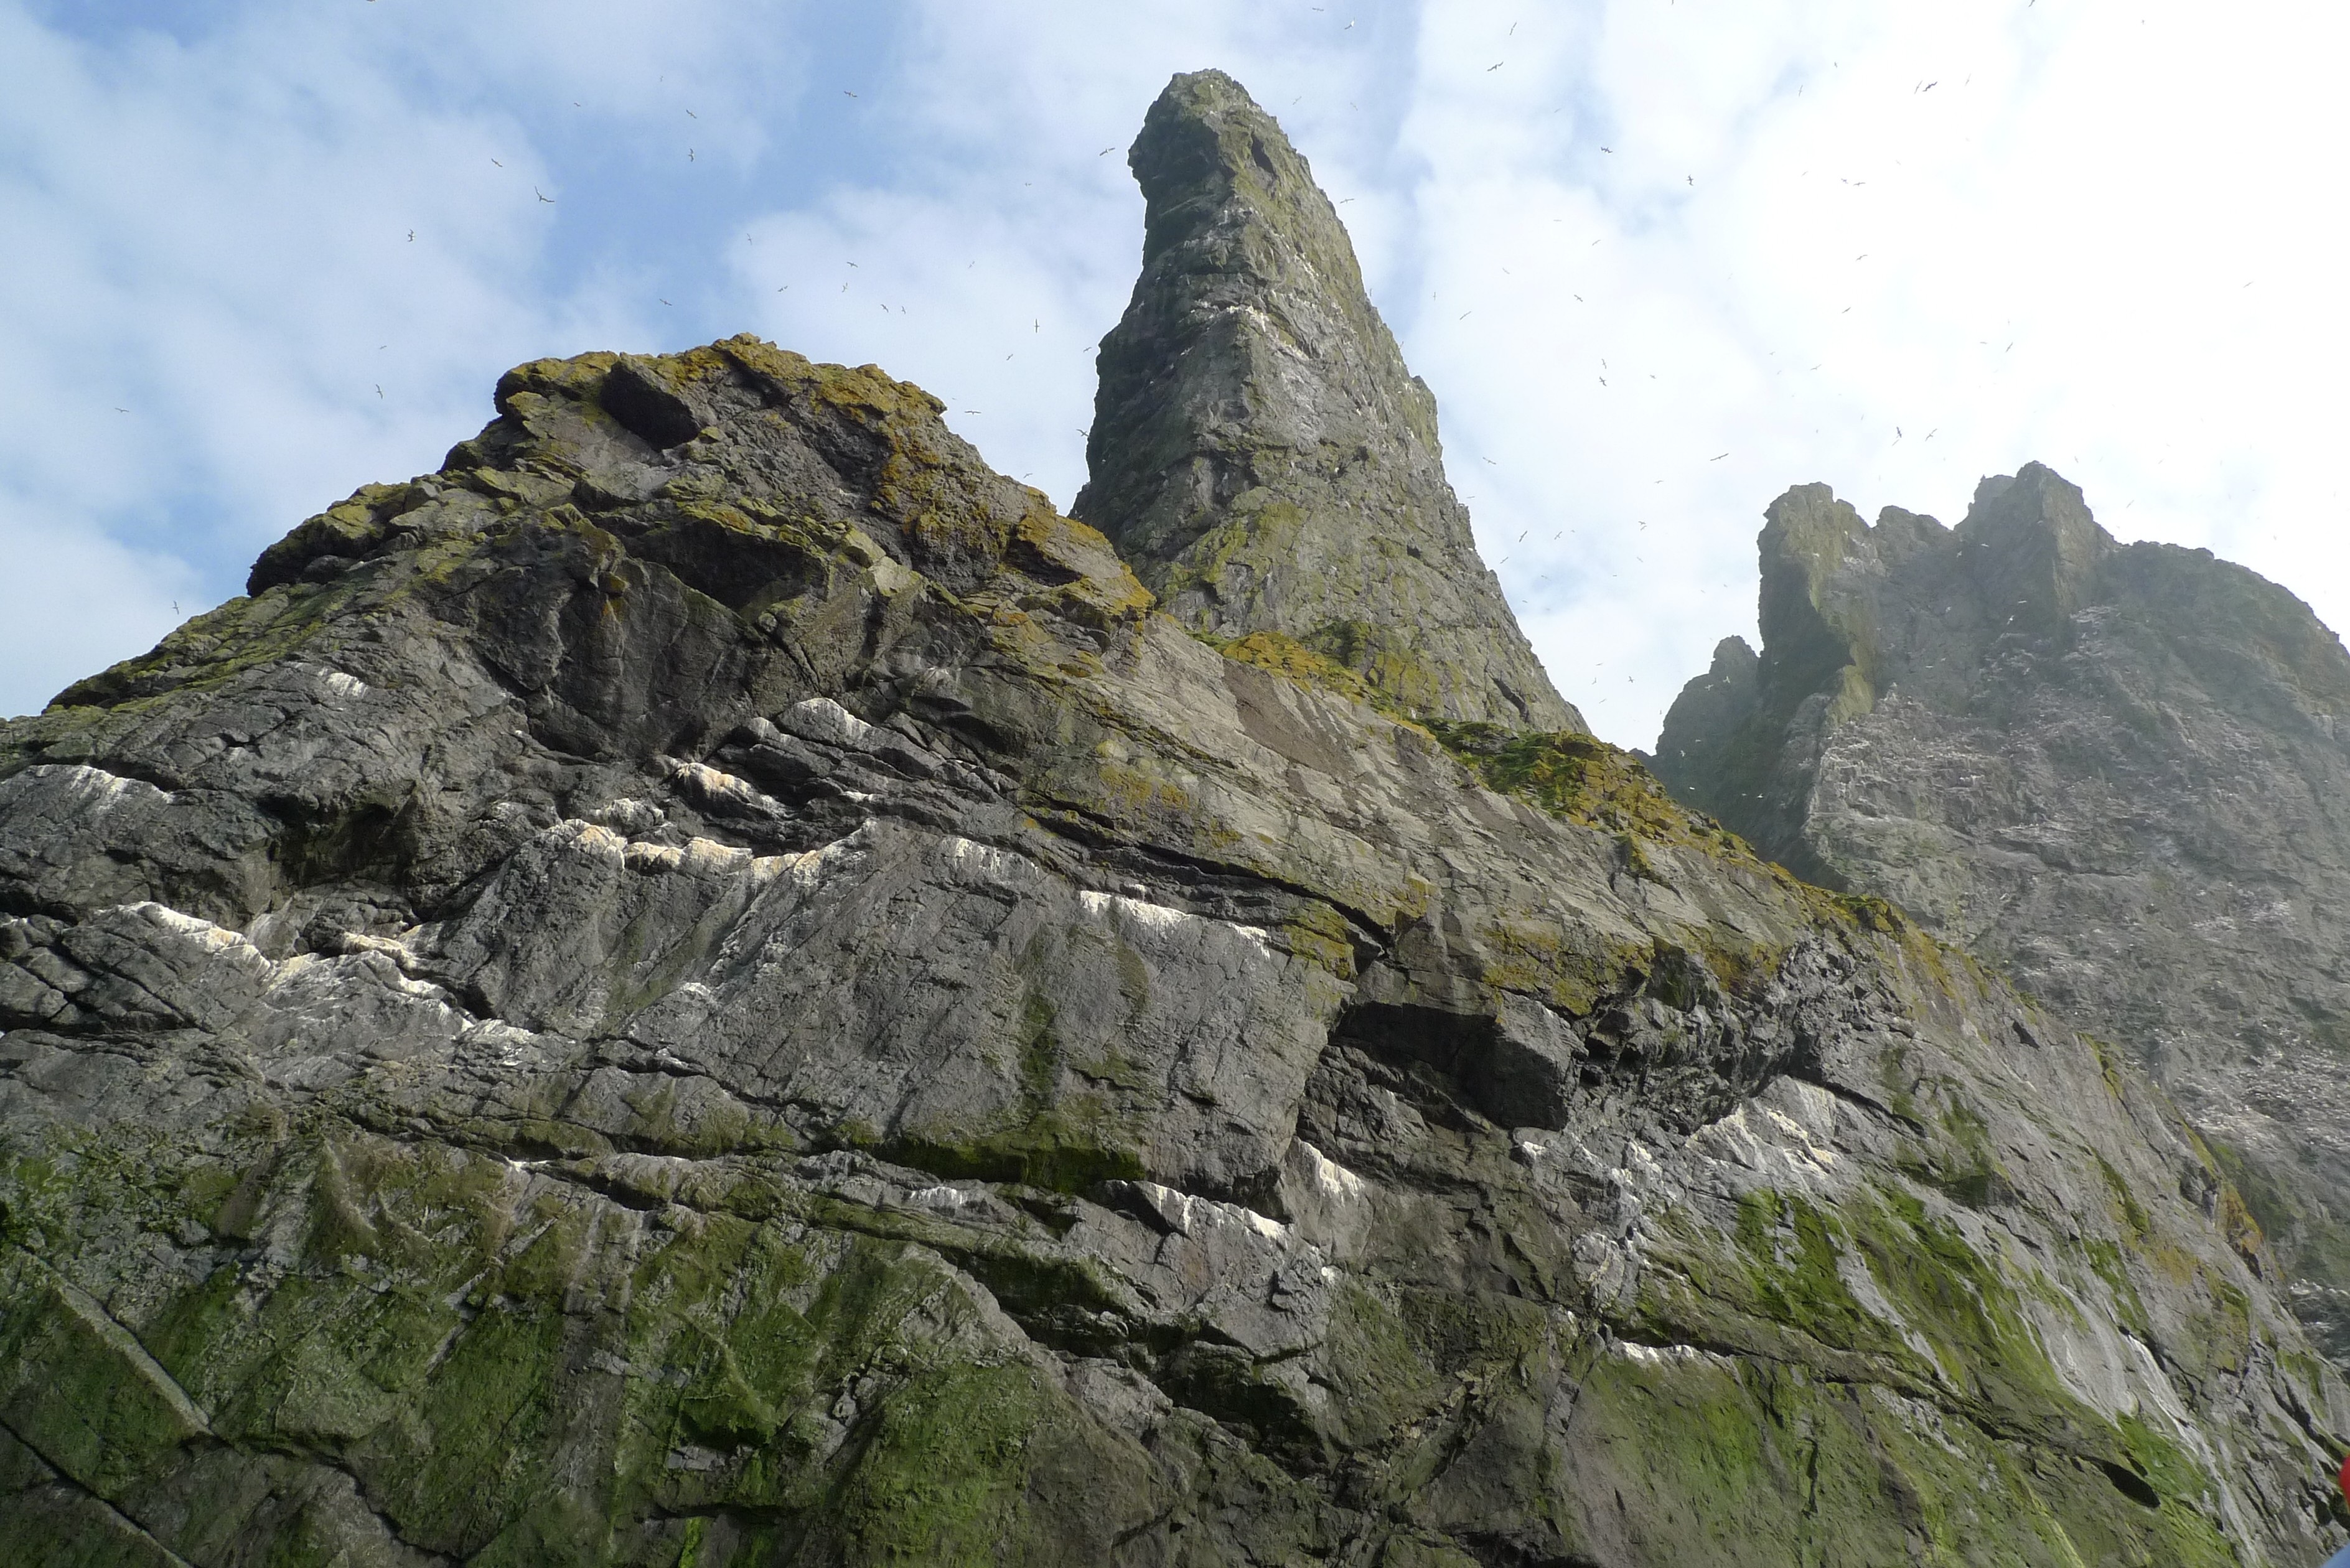
nature, rock, walking, mountain, shore, adventure, coastal, mountain range, formation, cliff, wild, rugged, terrain, material, ridge, summit, rocks, geology, outcrop, alps, badlands, boulder, plateau, fell, bedrock, landform, mountain pass, hight, mountainous landforms, guano, vertiginous